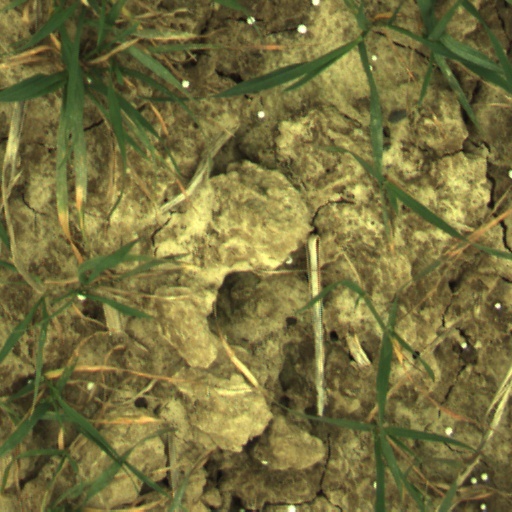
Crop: wheat